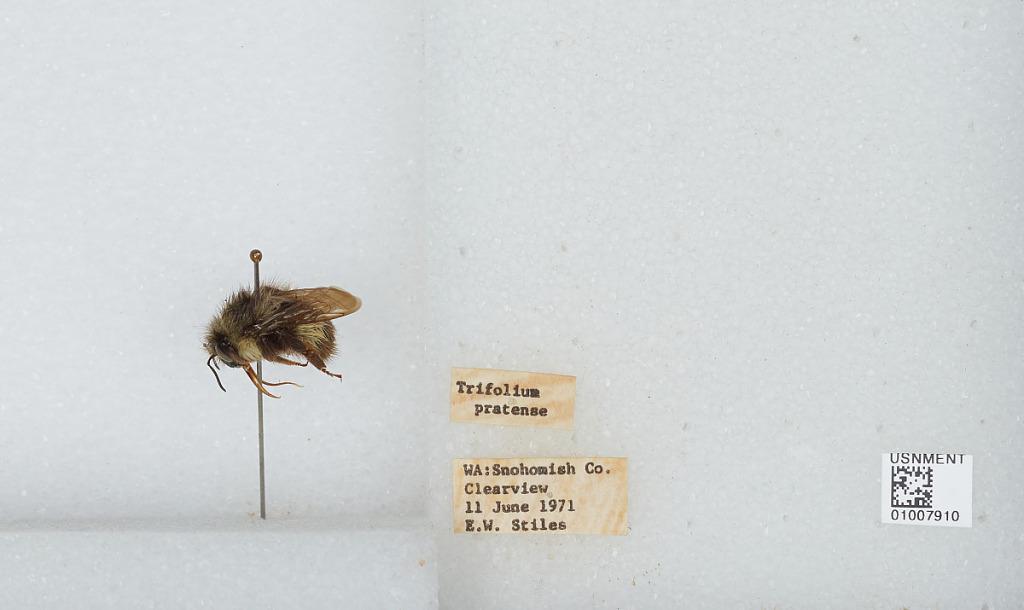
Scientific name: Bombus (Pyrobombus) flavifrons Cresson
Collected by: E. Stiles
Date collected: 1971-6-11
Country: United States
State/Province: Washington
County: Snohomish
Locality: Clearview
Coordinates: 47.8292, -122.145